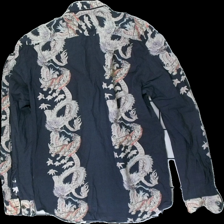
View: back
Type: Shirt
Category: Men
Brand: Our Legacy
Colors: Grey, Red, Blue, Multicolor
Material: 100% cotton
Pattern: Animal print
Cut: Regular
Size: 50
Season: All
Damage: lös tråd
Damage location: bottom center
Price range: 50-100
Recommended usage: Reuse
Description: grå tunn skjorta med drakar på, en lös tråd längst ner som kan klippas bort